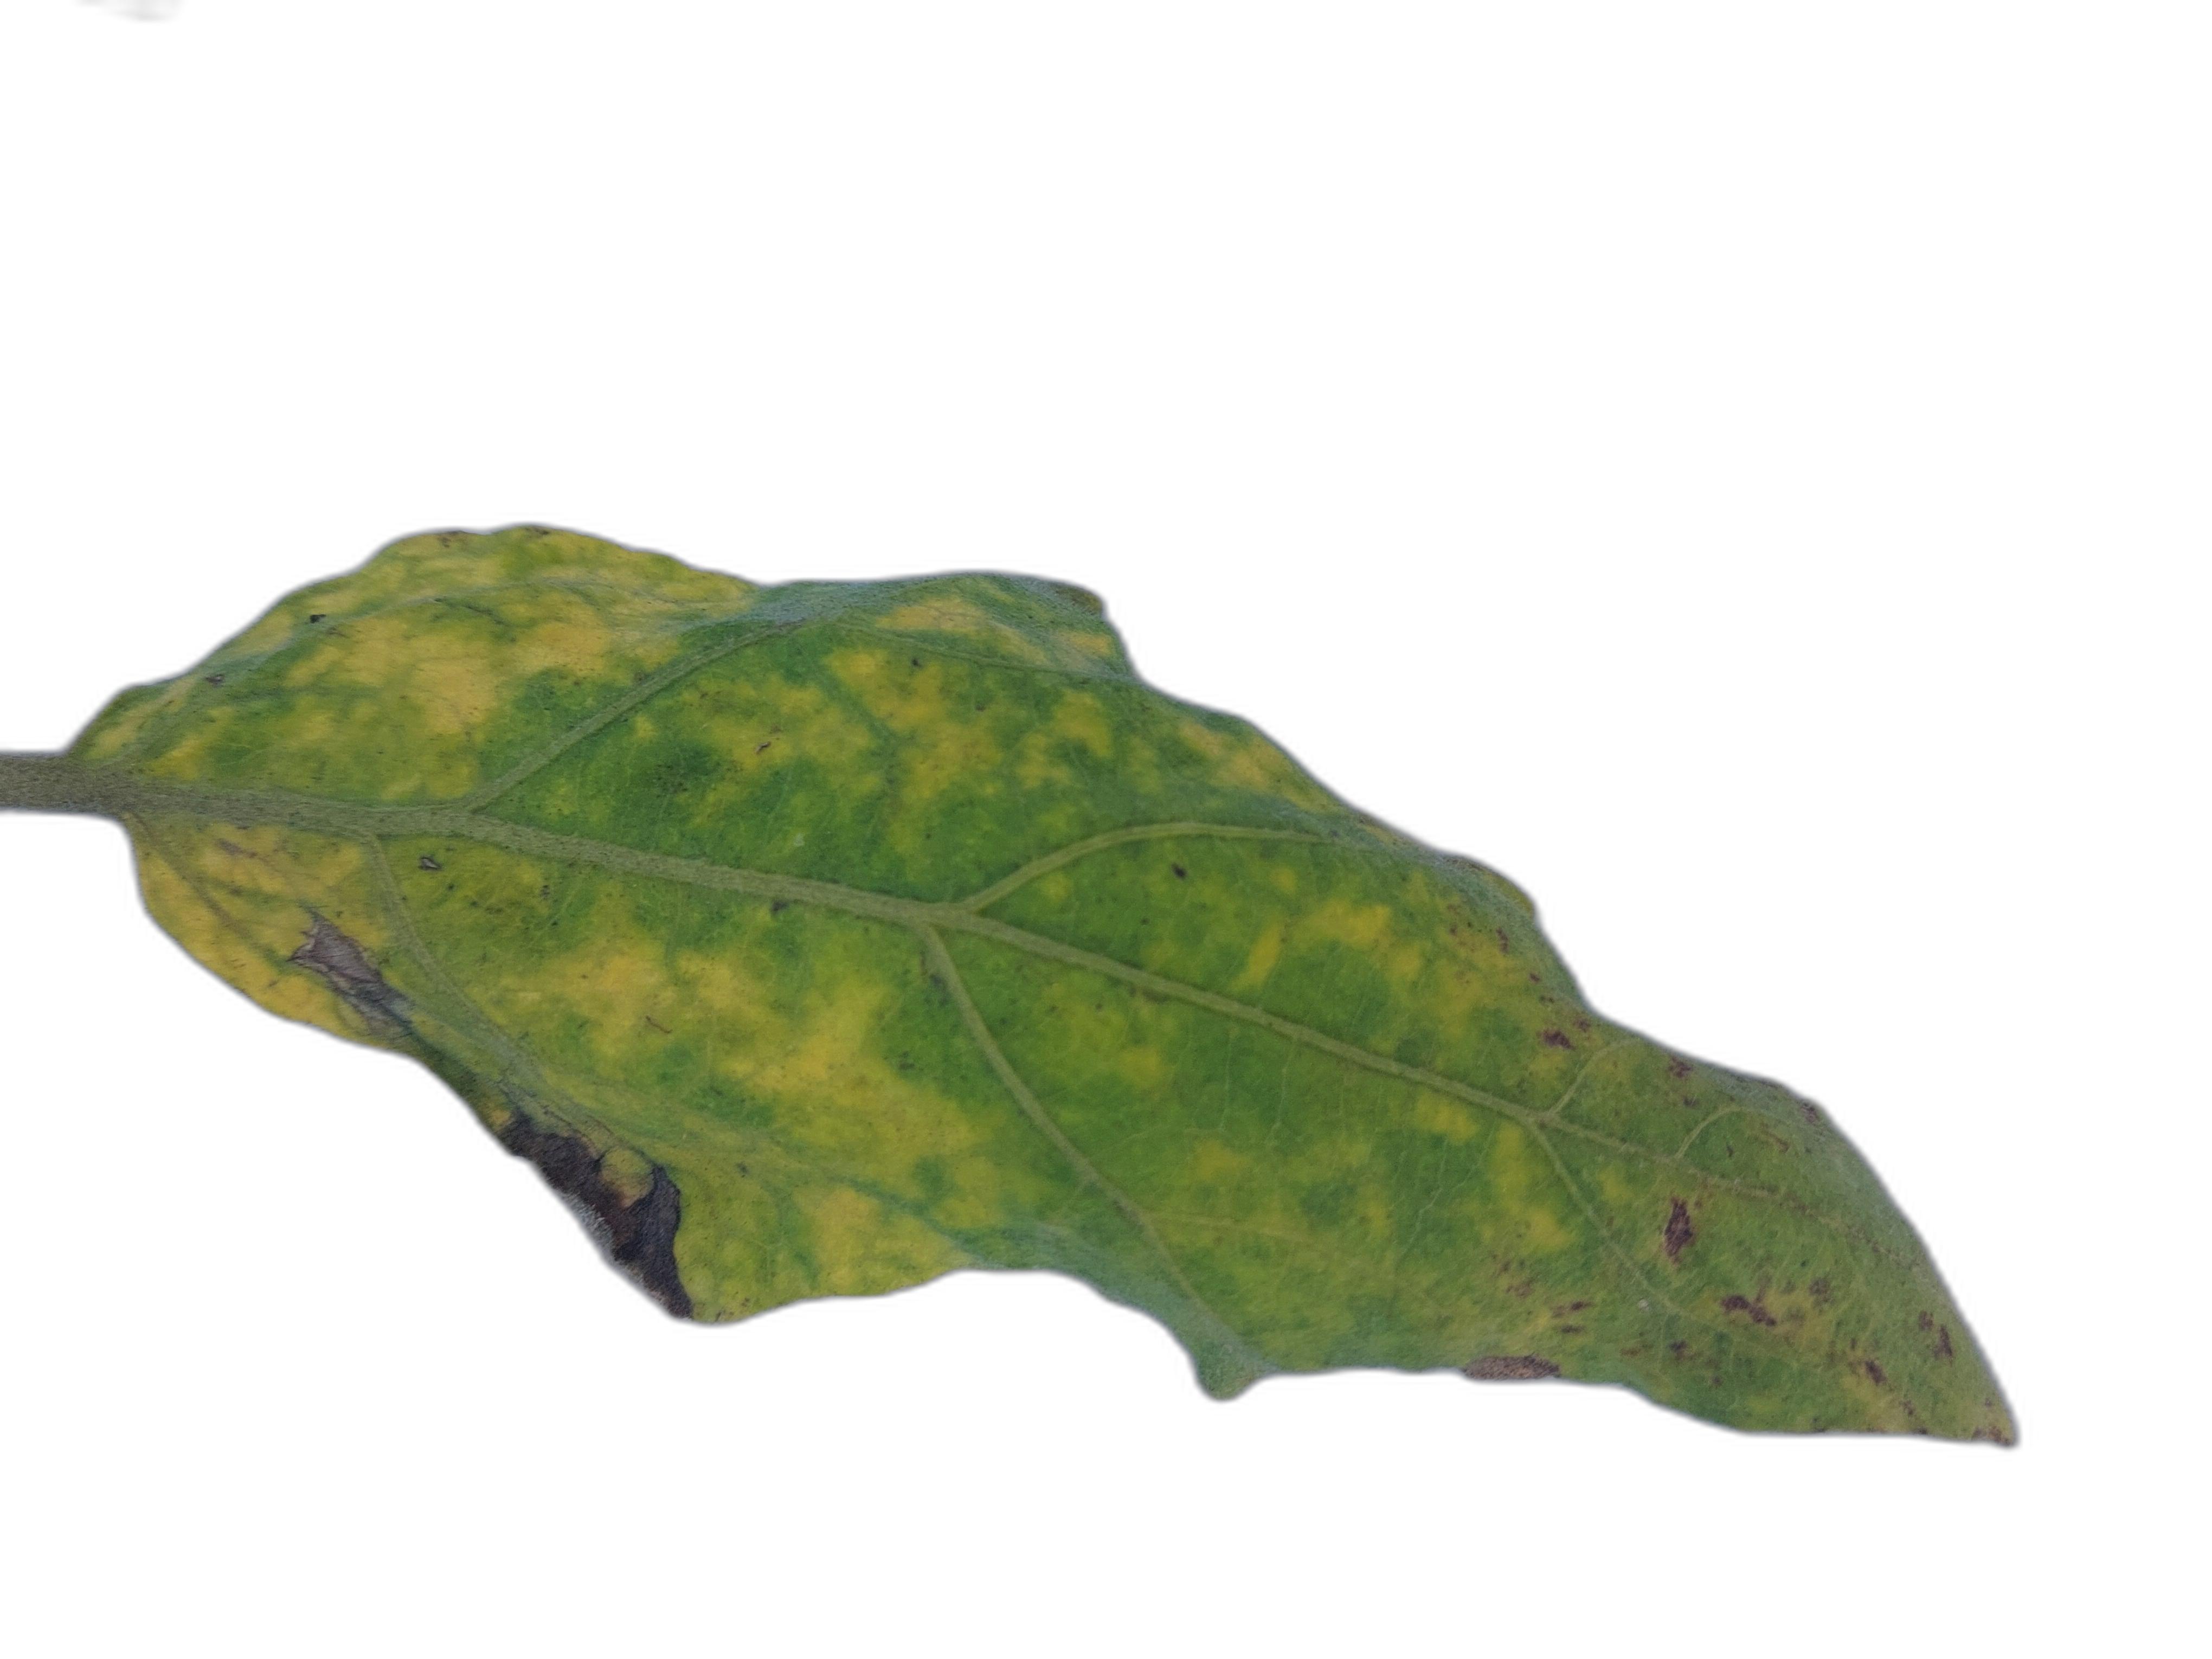
Label: Leaf Spot Disease